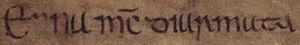
Énna Mac Murchada, ou Enna Mac Murchada, connu également comme Énna mac Donnchada, et Énna mac Donnchada mic Murchada, est un souverain des Uí Cheinnselaigh, du Leinster, et de Dublin. Énna est un membre de la lignée des Meic Murchada, une branche de la dynastie des Uí Cheinnselaigh qui s'impose au pouvoir dans le Leinster avec son arrière grand-père. Énna lui-même parvient au pouvoir à la mort de son cousin germain Diarmait mac Énnai Mac Murchada. Pendant la majeure partie de son règne, Énna reconnait la suzeraineté de Toirdelbach Ua Conchobair le roi de Connacht, bien qu'il participe à une révolte sans suite contre ce dernier en 1124 et obtient son pardon. Quand Énna meurt en 1126, Toirdelbach met à profit la vacance du pouvoir pour renforcer avec succès sa position.